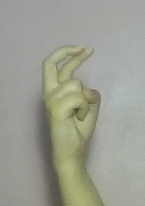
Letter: zay